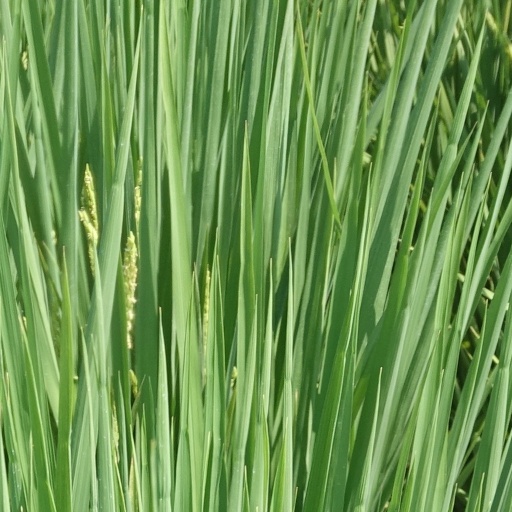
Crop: rice